M14 (New York City bus)

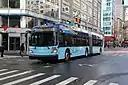
A 2019 XE60 (4954) on the Lower East Side-bound M14A SBS at East 14th Street/Broadway (Union Square)

The tracks were built by several companies and pieced together by the Metropolitan Street Railway by 1899. The Bleecker Street and Fulton Ferry Railroad built the 14th Street tracks west of 9th Avenue, the Central Crosstown Railroad built from 9th Avenue to Union Square, and the Forty-Second Street and Grand Street Ferry Railroad built from Union Square to Avenue A and south on Avenue A. The Metropolitan Crosstown built a short connection at Union Square to connect the two halves, and tracks north on 11th Avenue to the West 23rd Street Ferry.